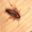
Label: cockroach